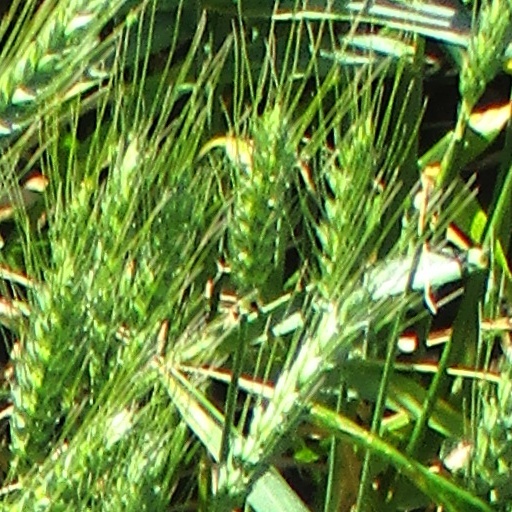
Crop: wheat